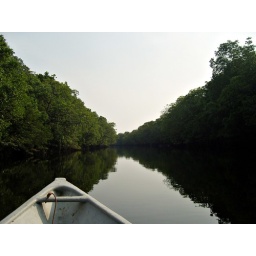
Cherating river by boat